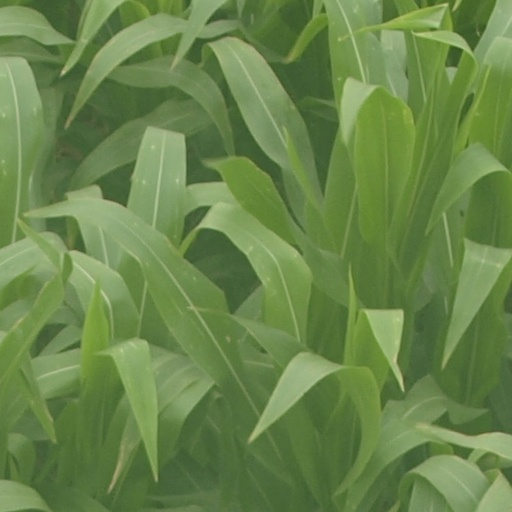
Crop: maize; corn